Yabiji

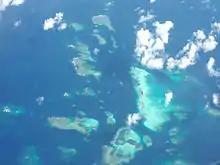
Yabiji from the north.

, also known as Yaebiji, Yaebise, Yaebishi, and Yapiji and appearing on some historical Western nautical charts as Providence Reef, is the largest coral reef group in Japan. Located in the Miyako Islands, it contains over 100 coral reefs. Known for being above water level several times a year, most visibly around March 3 of the lunar calendar (around the beginning of April in the Gregorian calendar), it was made a Natural Monument of Japan in 2013.